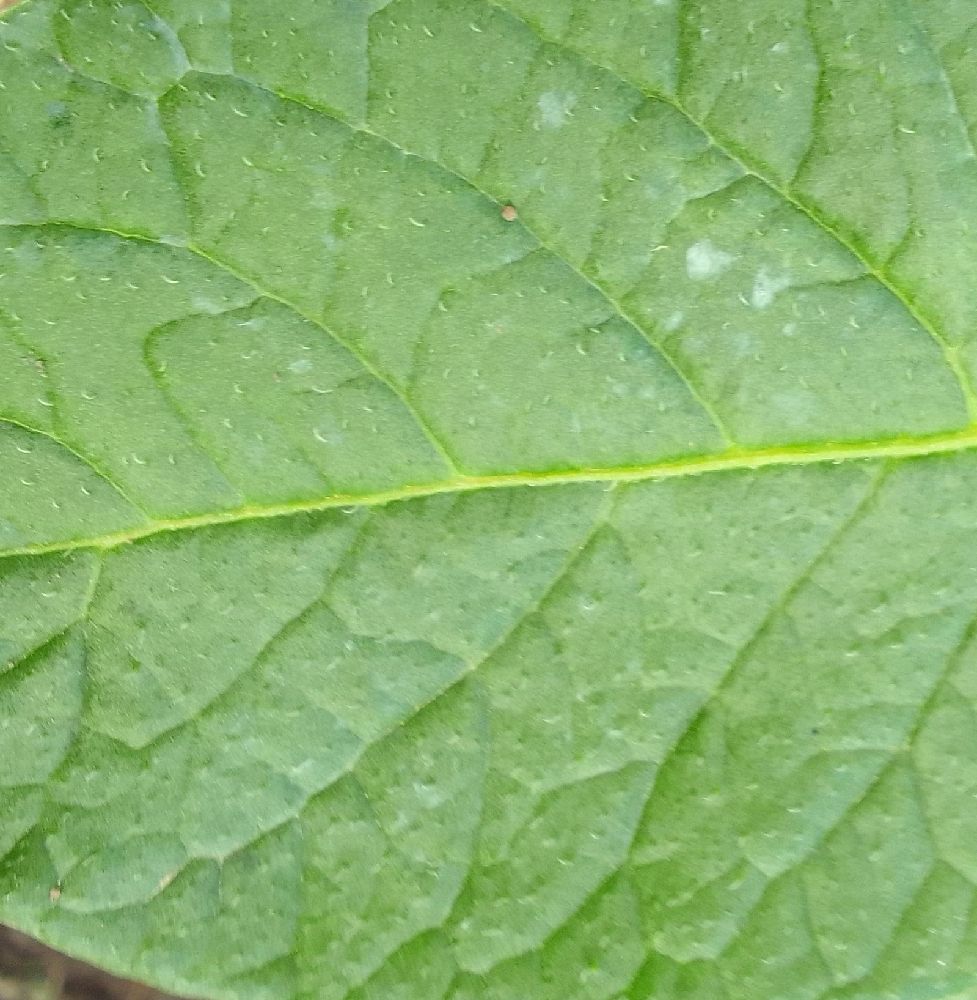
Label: Healthy